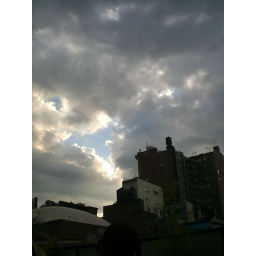
rain coming over the roof bar